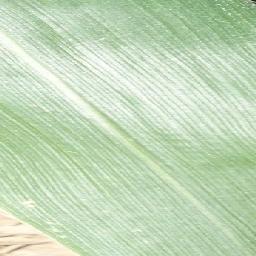
Label: Corn_(Maize)___Healthy